Nick Stabile

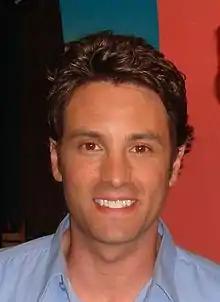
Stabile in 2007

Nick Stabile (born March 4, 1971) is an American television and film actor. He is known for playing Jesse Miller in "Bride of Chucky".